Jeromy Miles

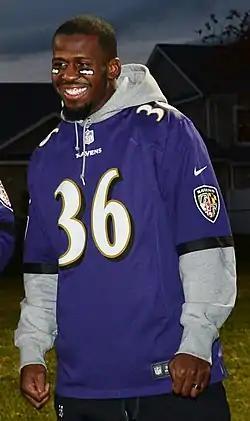
Miles representing the Ravens at a charity event in 2013.

Jeromy Theodore Miles (born July 20, 1987) is a former American football safety. He was signed by the Cincinnati Bengals as an undrafted free agent in 2010. He played college football at Massachusetts.